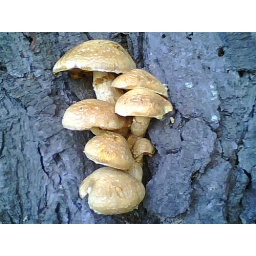
Mushrooms in a tree in the open field area at Natural Bridges State Park.